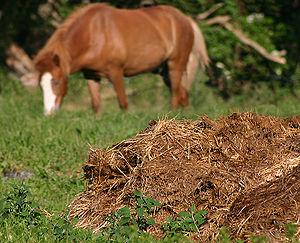
Fumier dans un pré à Rander au Danemark.
Le fumier est une matière organique issue des déjections d'animaux mélangées à de la litière qui, après transformation, est utilisée comme fertilisant en agriculture. Convenablement employés, les fumiers contribuent à maintenir la fertilité et à enrichir la terre par l'apport de matières organiques et de nutriments, et notamment d'azote.